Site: brandenburg
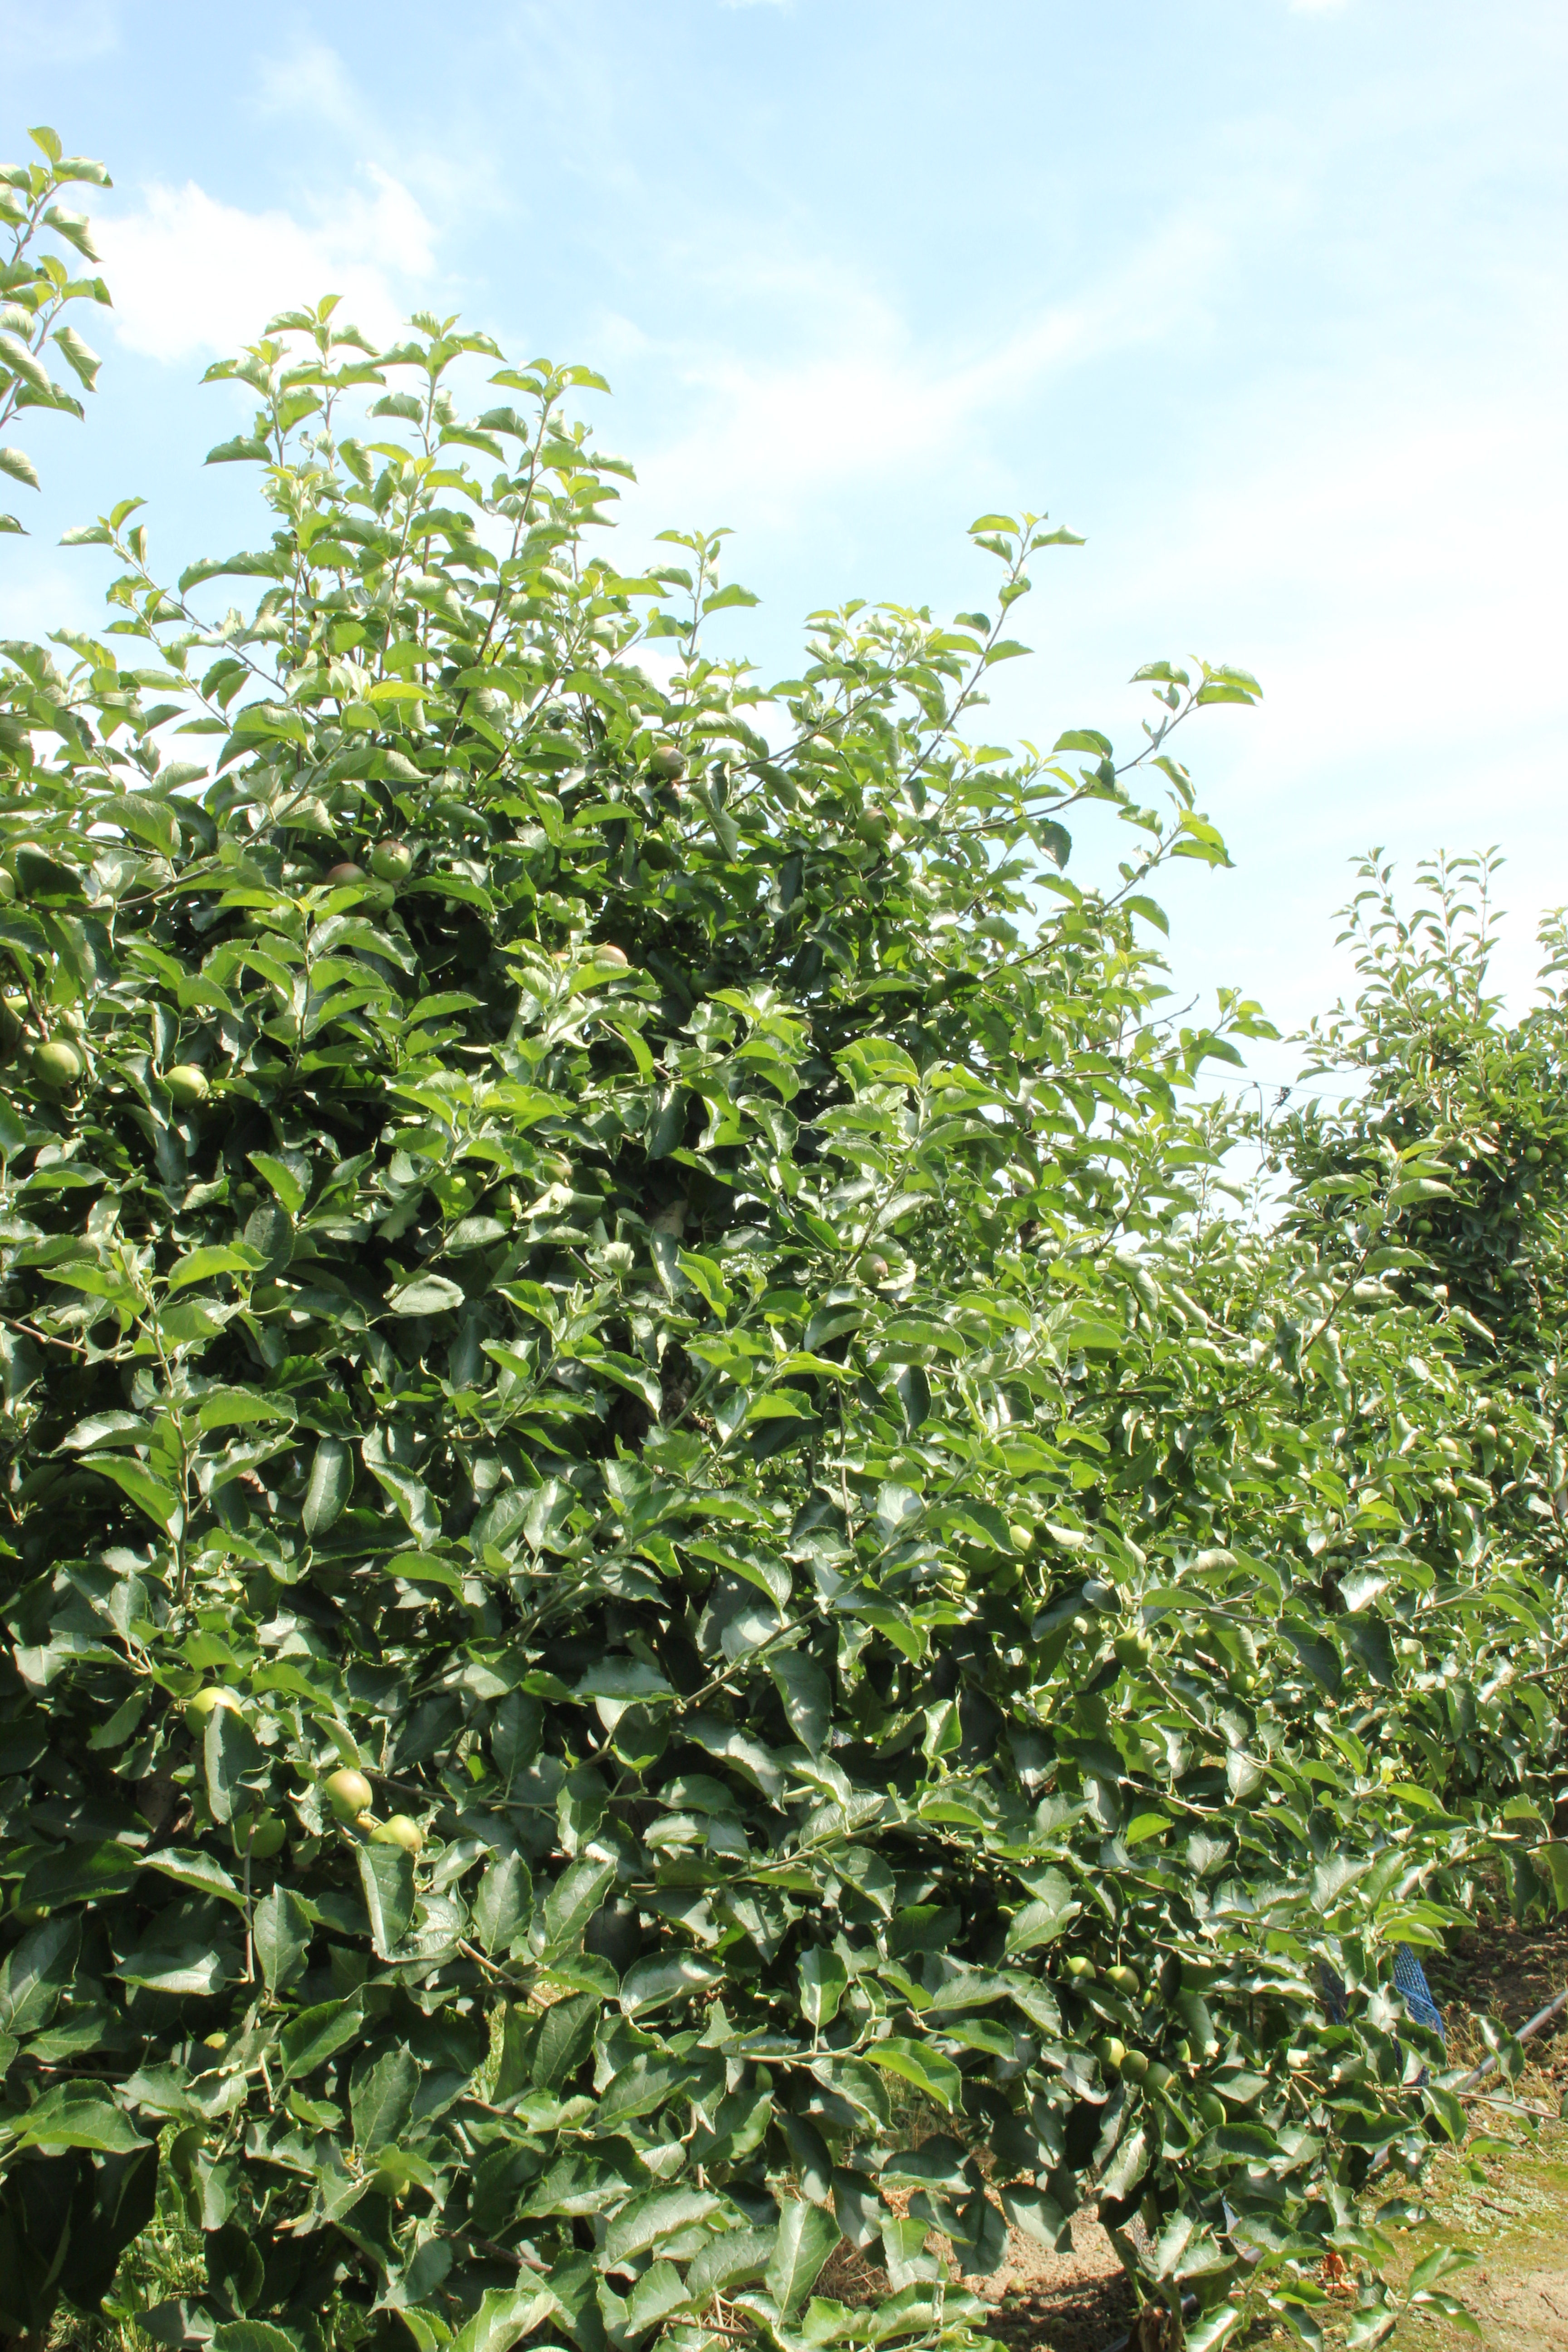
Growth stage (BBCH 74): Development of fruit